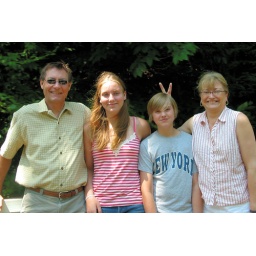
Riding in open train car